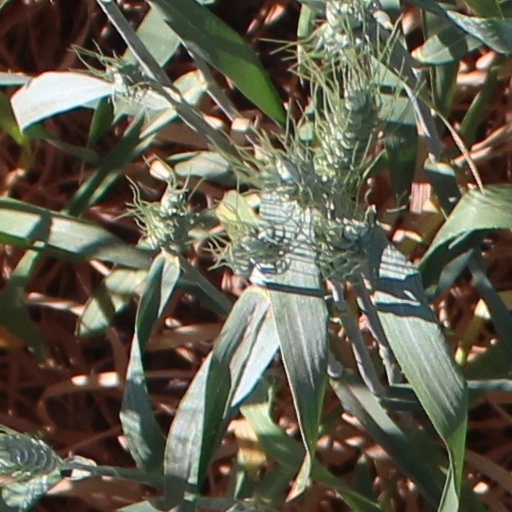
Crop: wheat